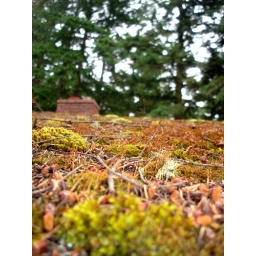
the roof of a house in the woods.